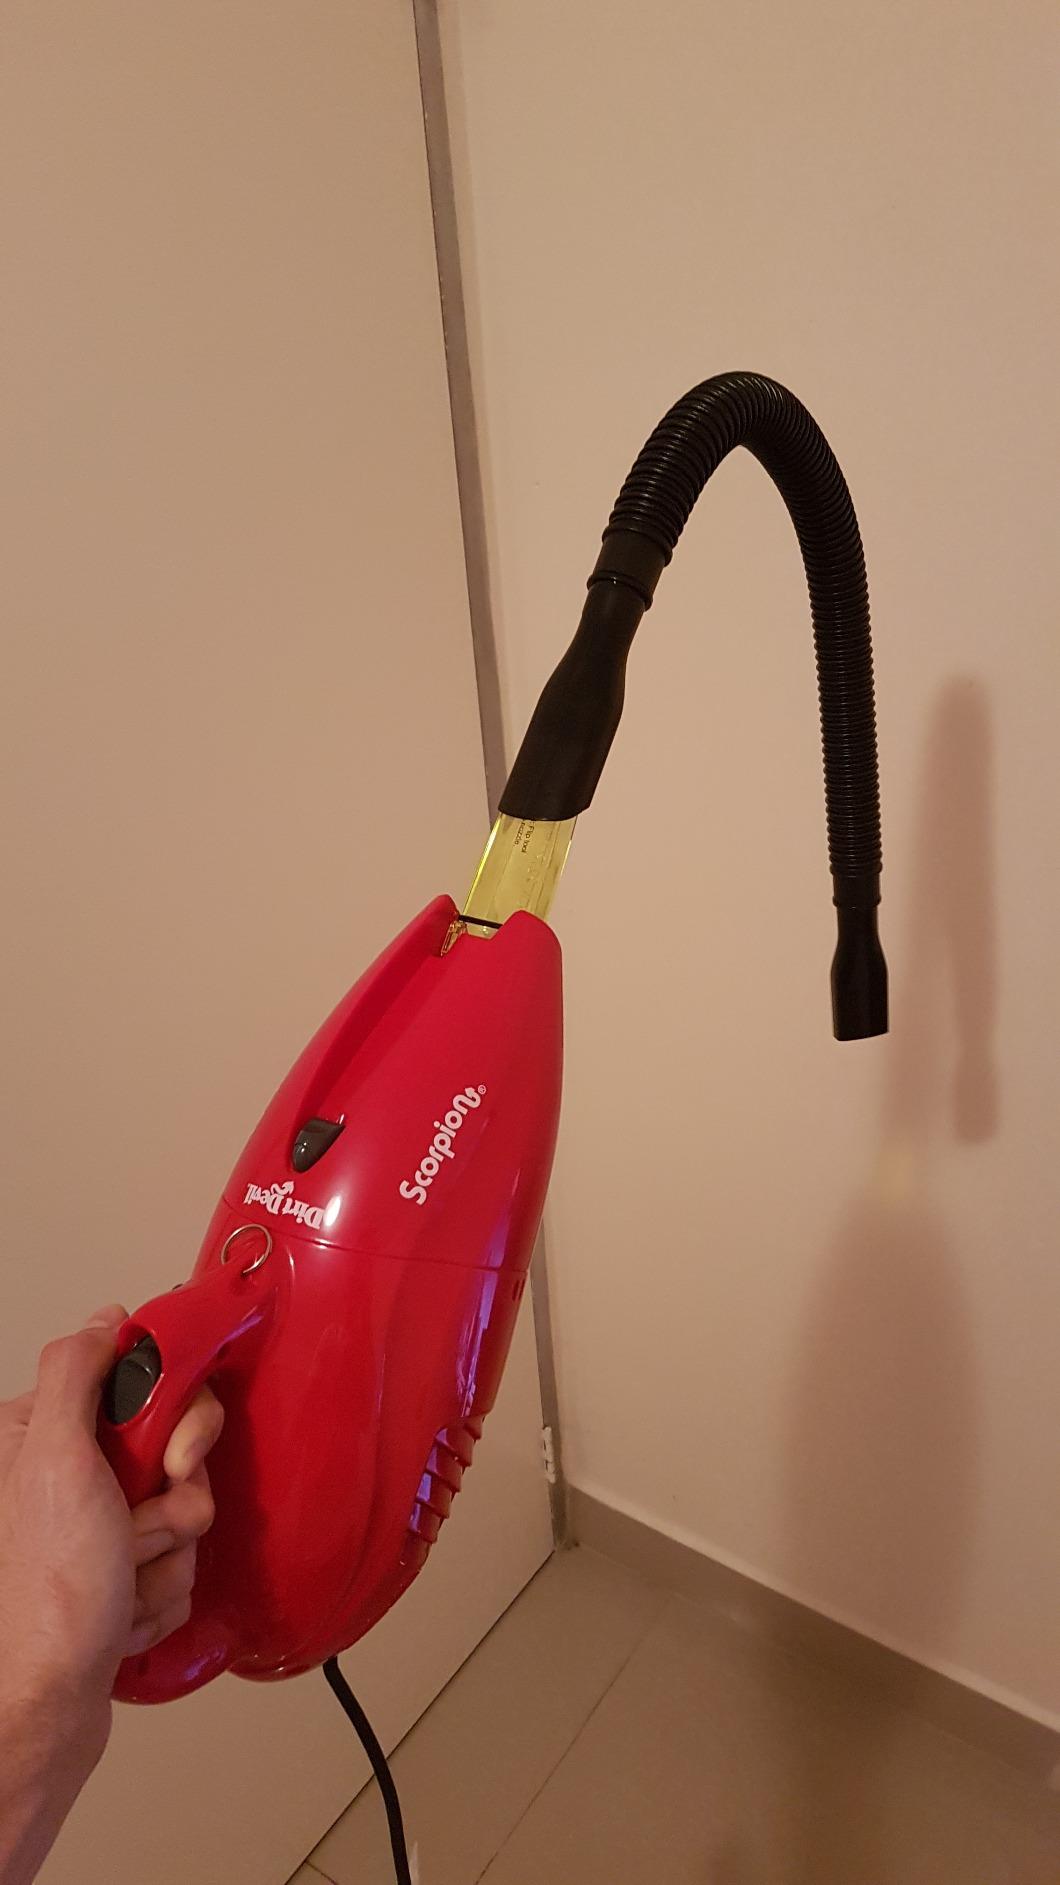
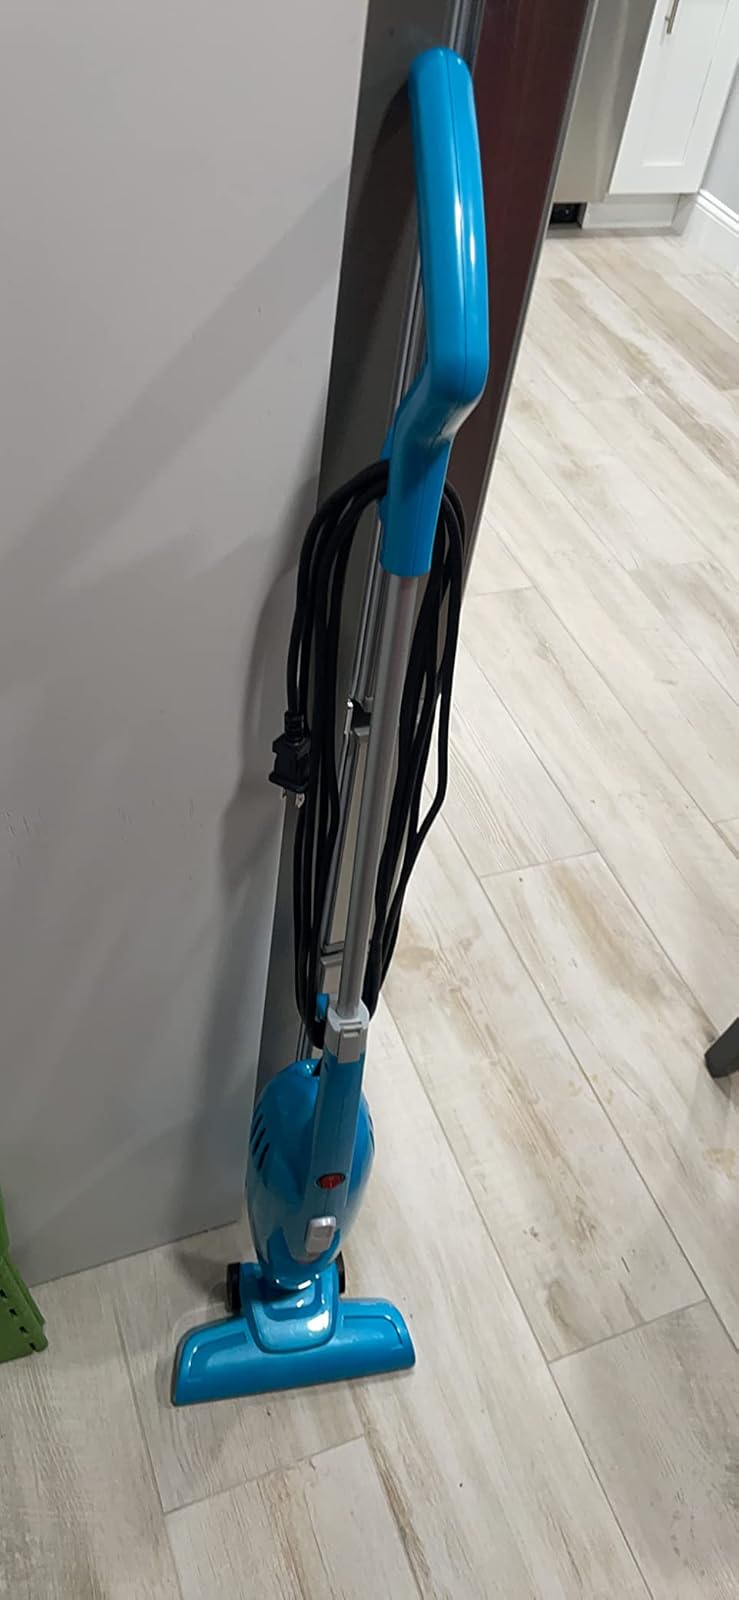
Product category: items_vacuum
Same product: no